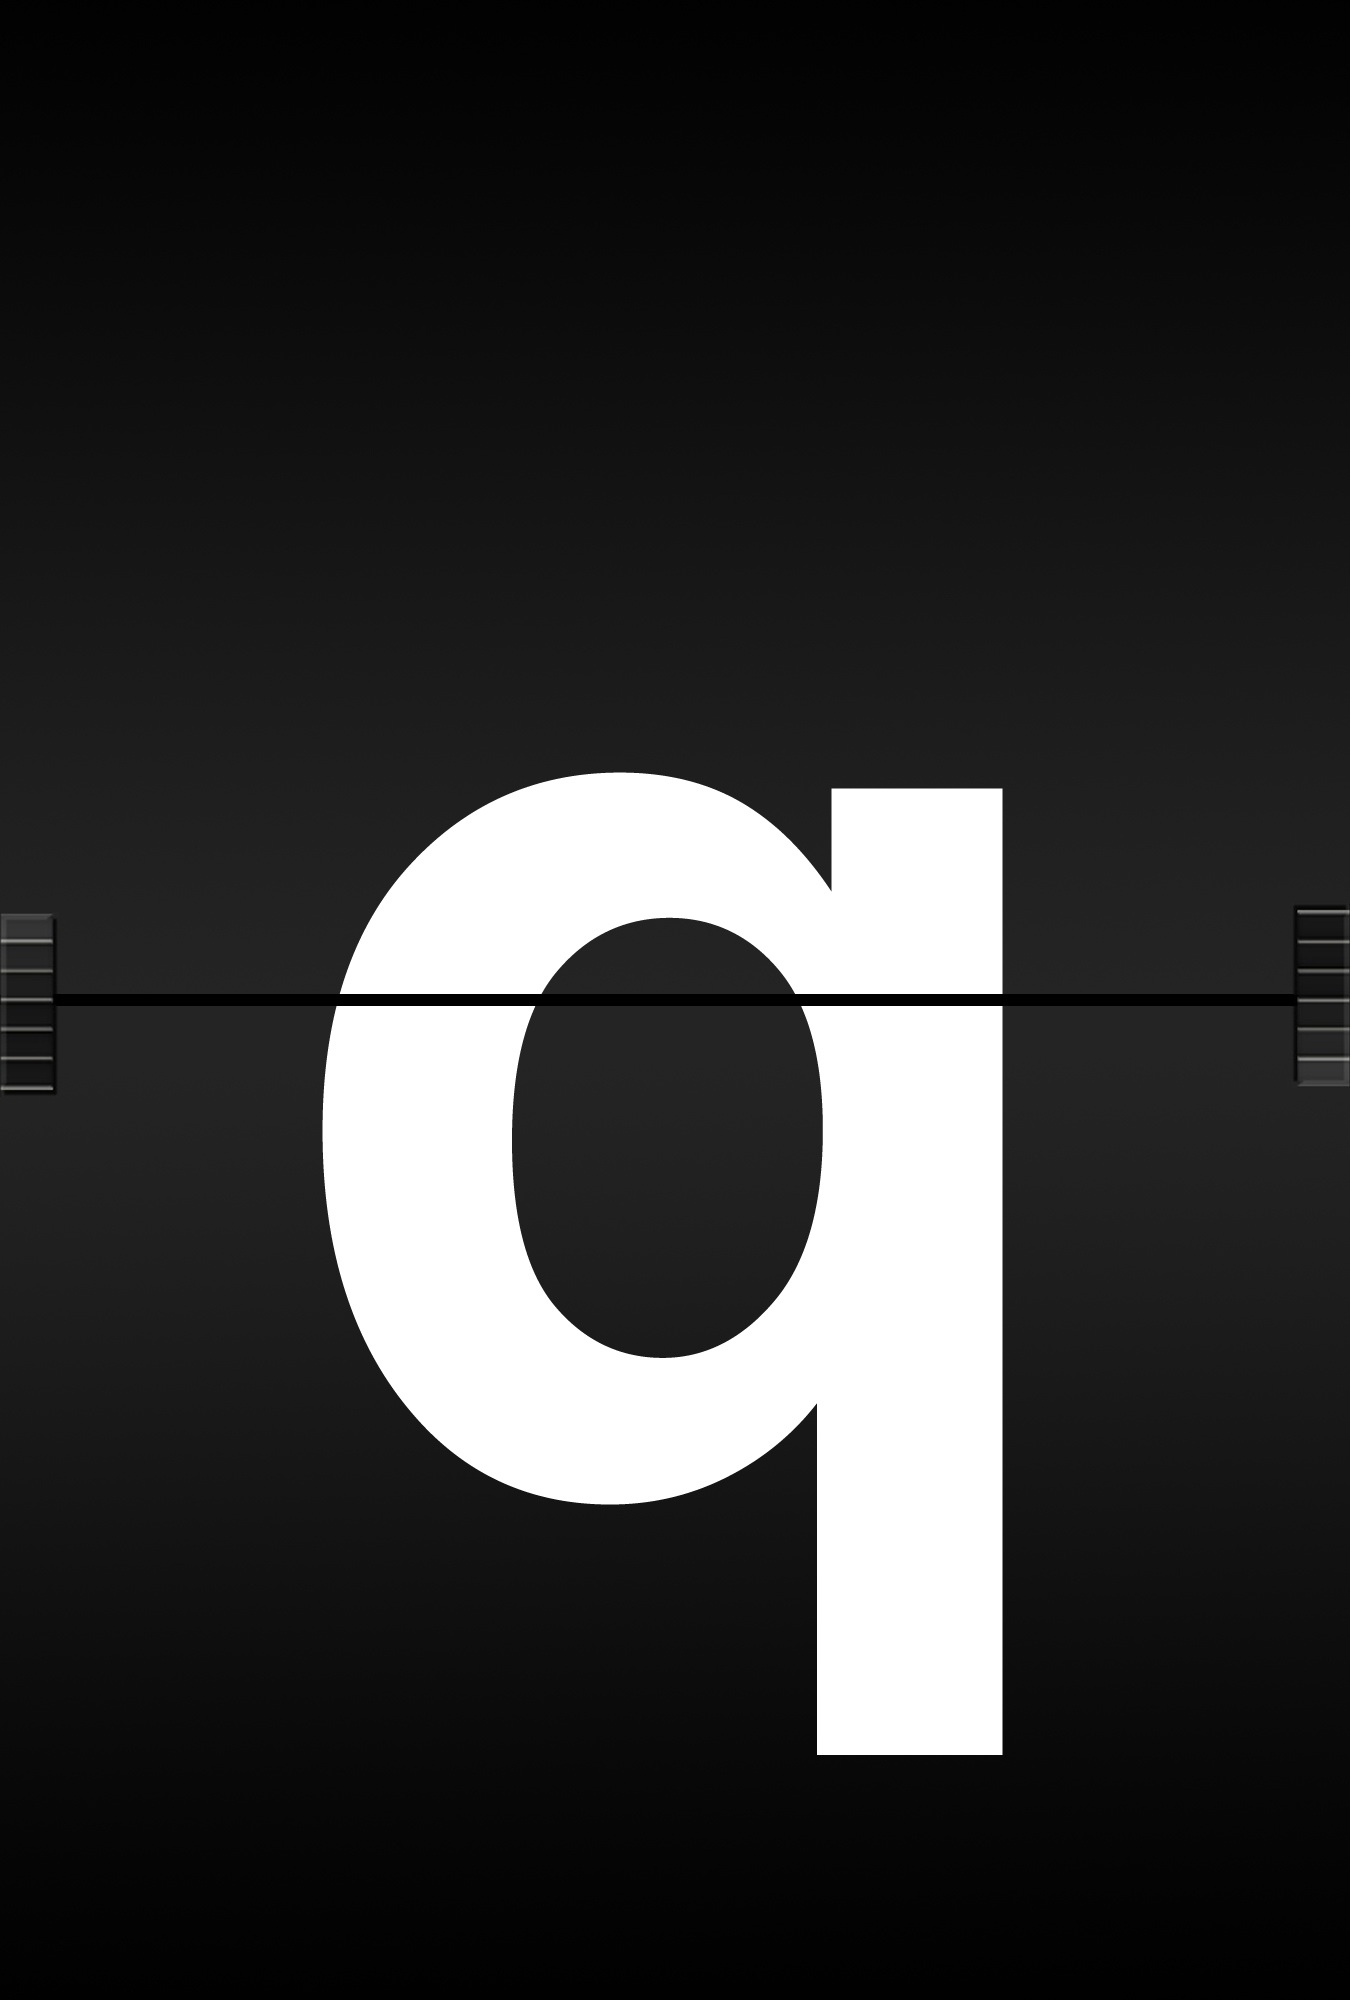
board, number, ad, airport, alphabet, communication, circle, brand, font, literacy, logo, text, diagram, school, letters, information, railway station, leave, symbols, scoreboard, abc, timeline, q, screenshot, language, journal font